Turia Pitt

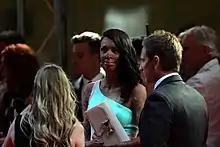

In 2022, Pitt appeared as a contestant on the sixth season of "The Celebrity Apprentice Australia". She also launched her podcast, "Hard Work".